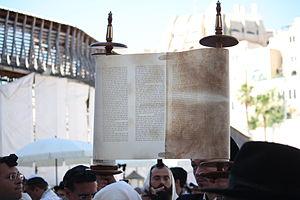
Sim'hat Torah, est une fête juive, d'origine rabbinique, fêtée le 23 tishri, au cours de la fête biblique de Chemini Atseret, et marque la fin du cycle annuel de lecture de la Torah.